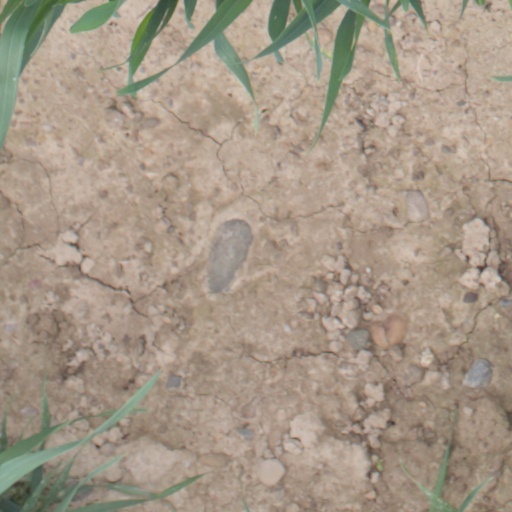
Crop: wheat